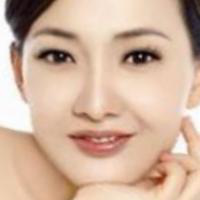
Age group: age 21-30